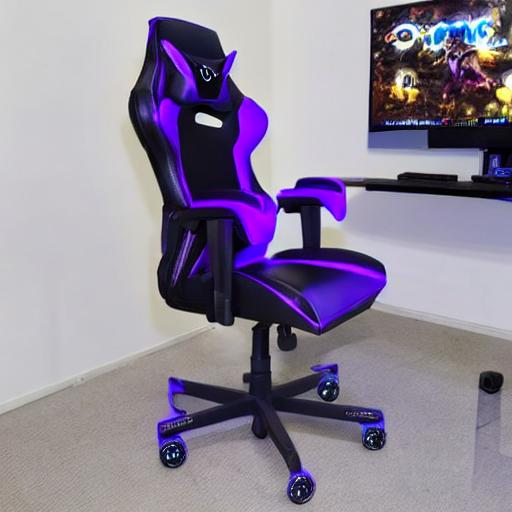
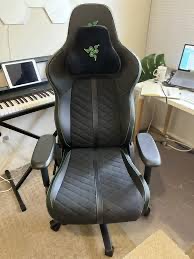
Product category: items_chair
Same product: no